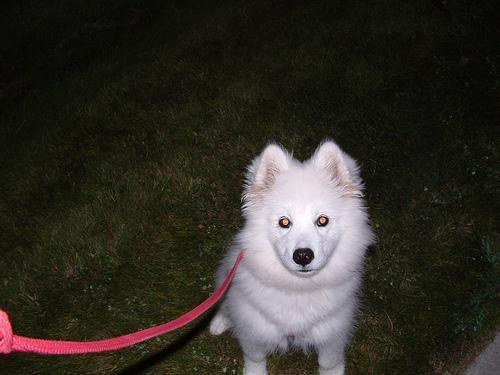
Samoyed